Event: Nepal Earthquake
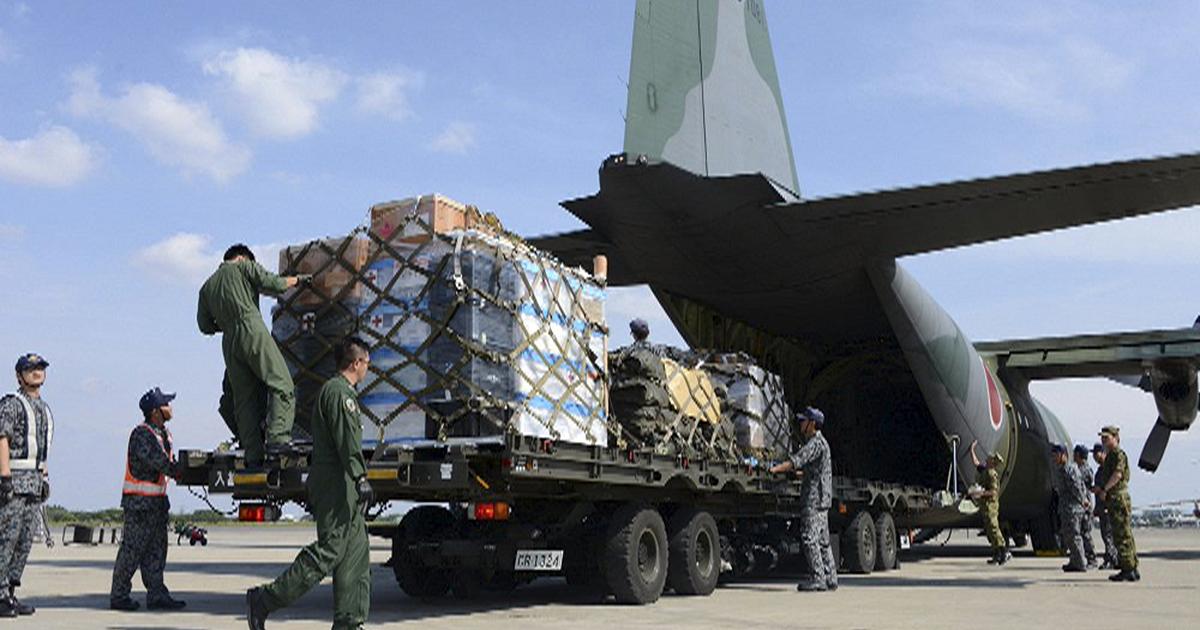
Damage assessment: no_damage